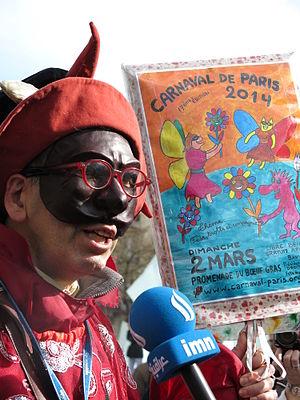
Le Carnaval de Paris a été très tôt le sujet de films d'actualités ou d’œuvres de fiction filmées. Un certain nombre sont perdus, sinon tout au moins leur localisation actuelle est inconnue.